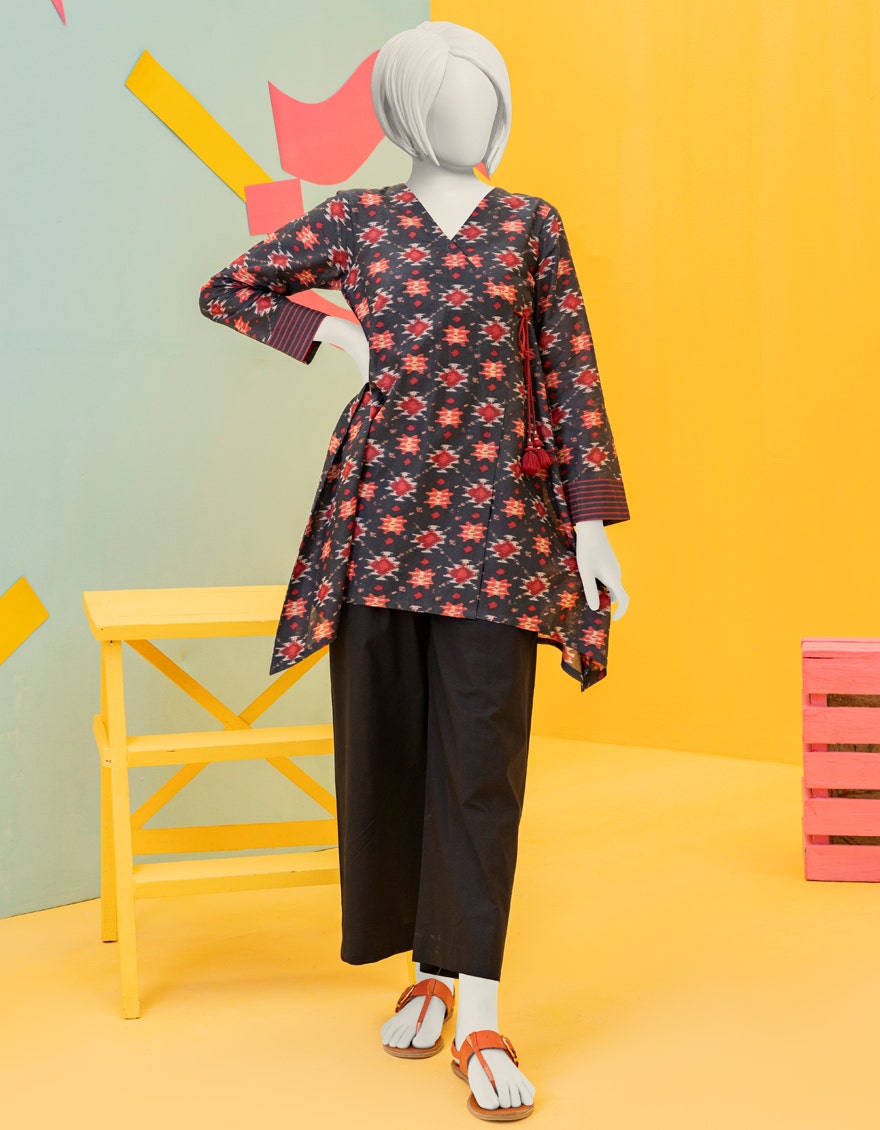
black multi kamla tunic top